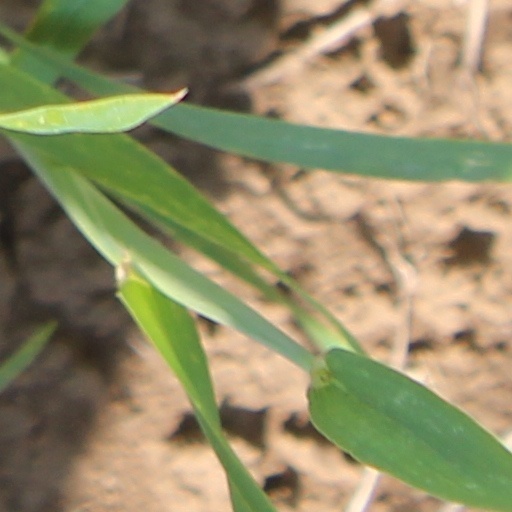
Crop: wheat